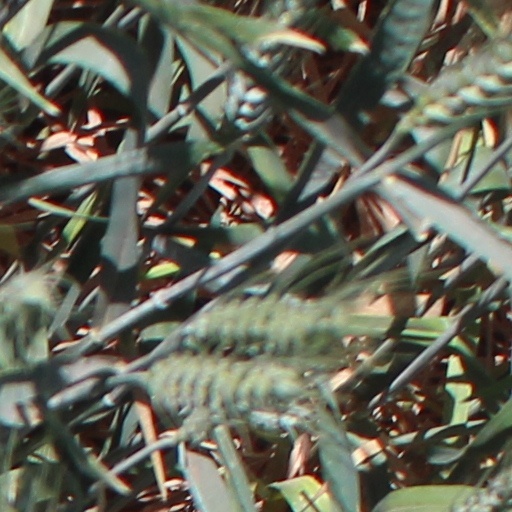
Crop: wheat